Diego Luna

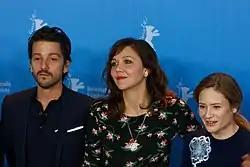
Luna, Maggie Gyllenhaal, and Julia Jentsch at the 2017 Berlinale

In August 2015, it was announced that Luna was part of the cast of what was then known as "Star Wars: Rogue One". "Rogue One: A Star Wars Story" premiered in 2016, and his portrayal of Cassian Andor, a captain and intelligence officer of the Rebel Alliance, brought him international attention. He reprised the role in "Andor" (2022–2025), the Disney+ series centered around the character. The show was originally announced in 2018 but production was delayed until November 2020 by the development process and the COVID-19 pandemic. A second and final season began production in Fall 2022 and was expected to wrap up filming in August 2023, however, it was delayed because of the 2023 SAG-AFTRA strike. The second season wrapped in February 2024 and began its release in April, 2025. Luna is an executive producer of the series.